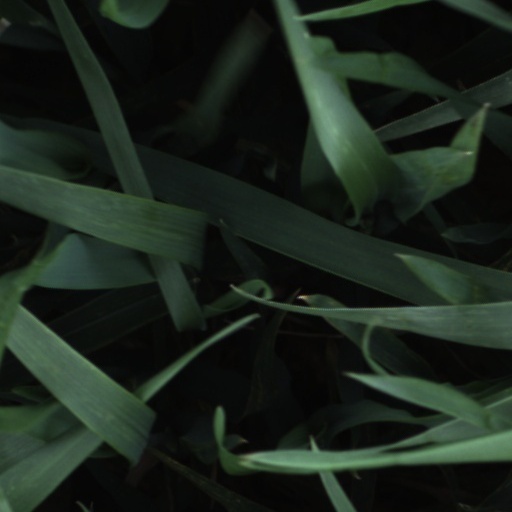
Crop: wheat